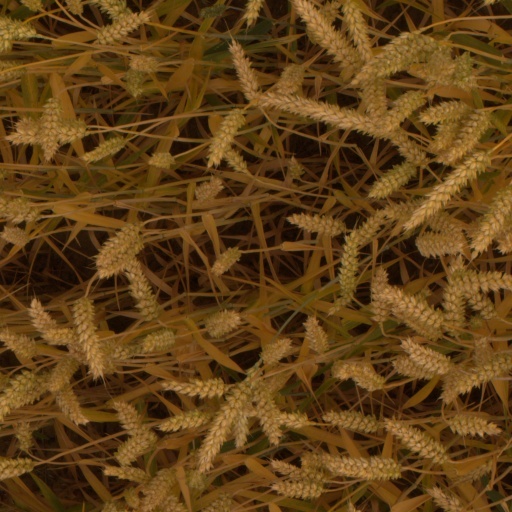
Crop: wheat